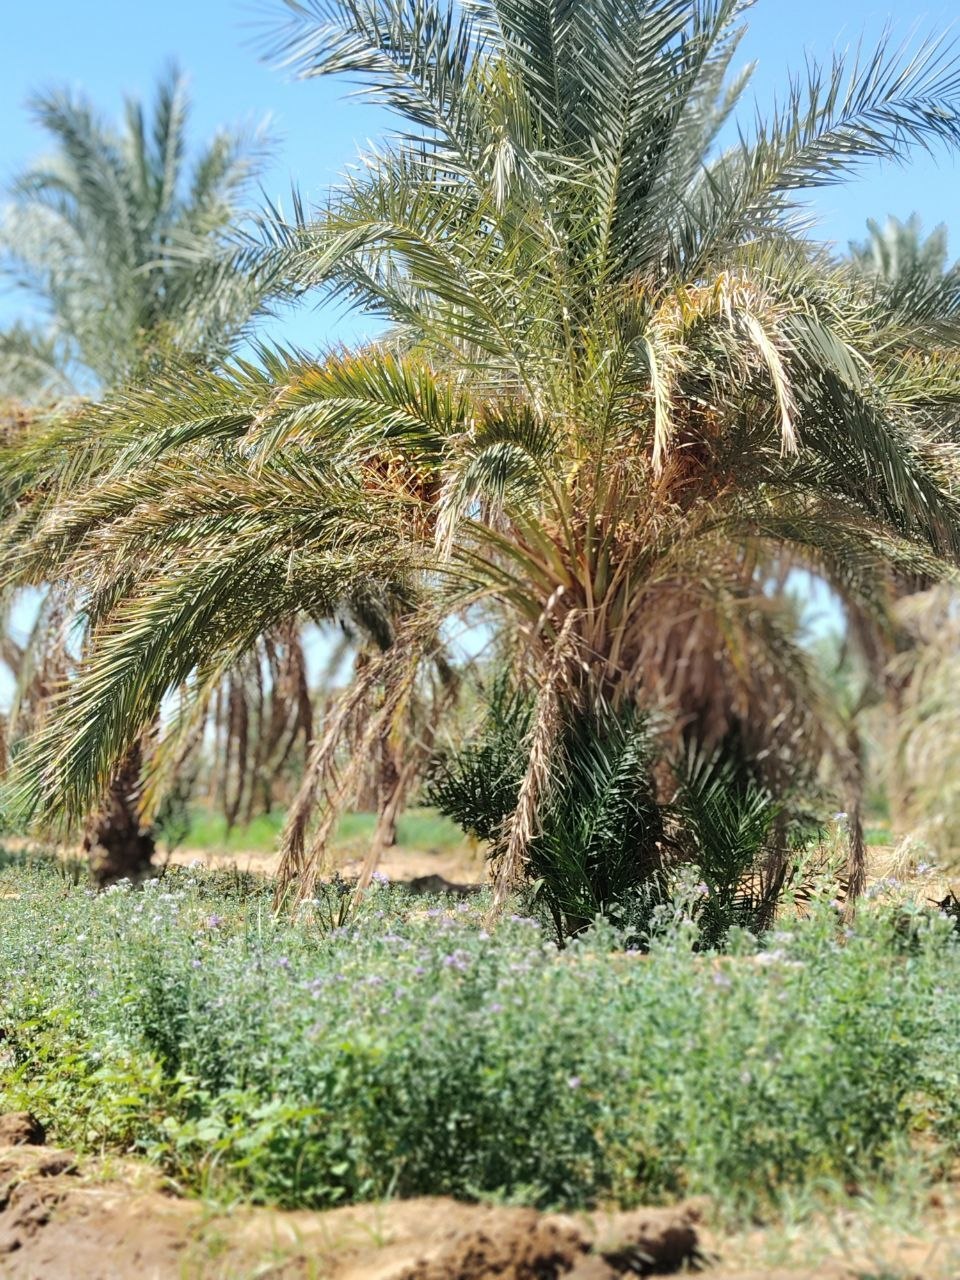
الوصف بالفصحى: شجر نخيل تحته شجر برسيم
الوصف بالعامية السودانية: شجر نخيل تحته برسيم
التصنيف: Agriculture & Livestock